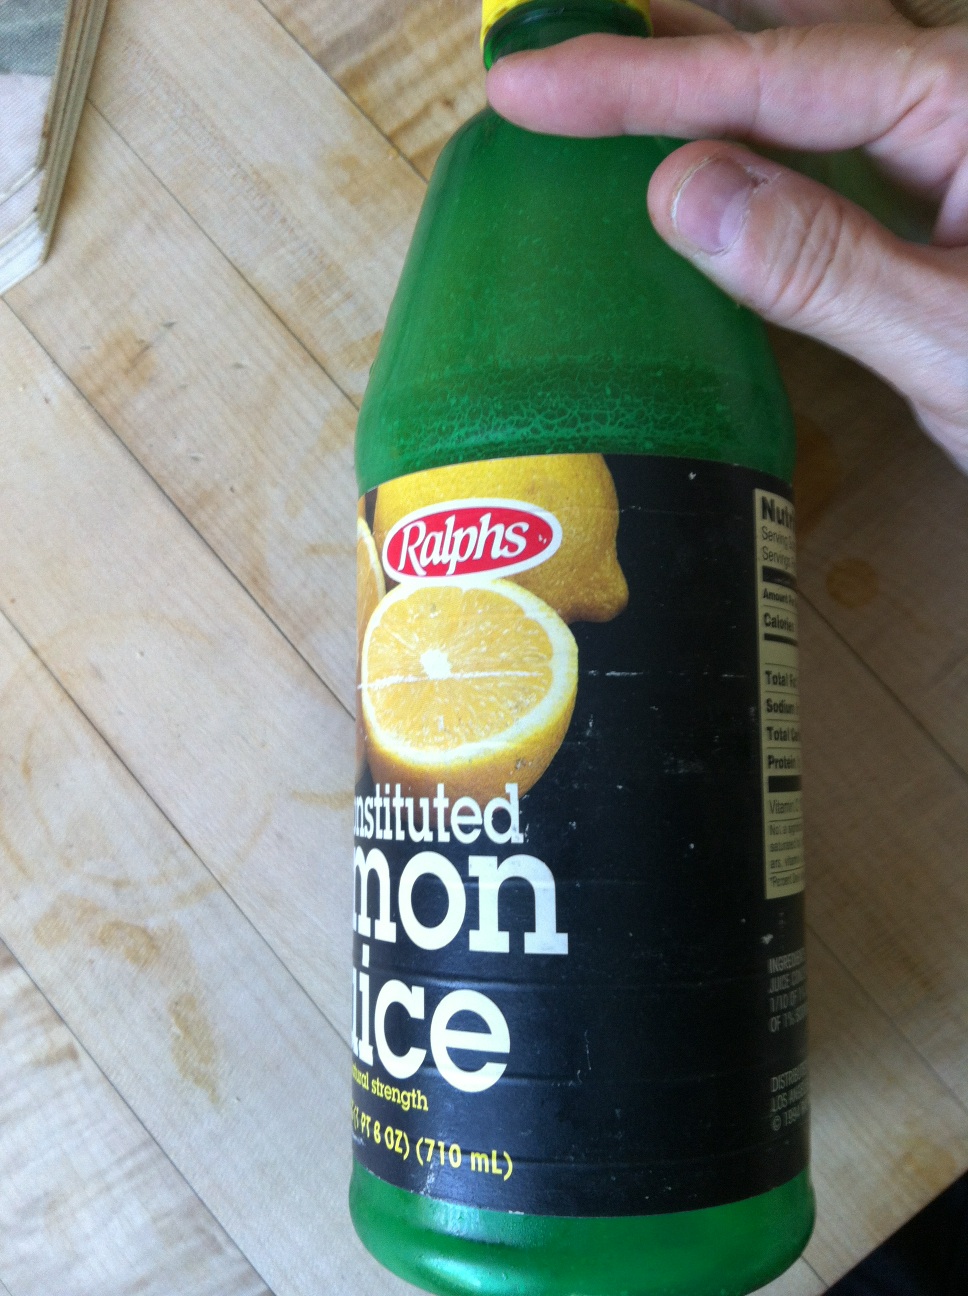Question: I sent a  label seem in the back and turned it to the right, can you tell me what it is please? Thanks.
Answer: lemon juice